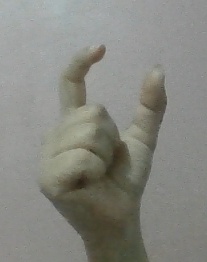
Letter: nun